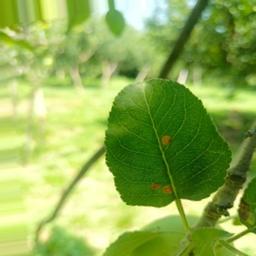
Label: Alternaria